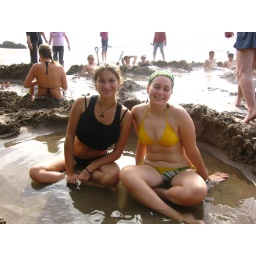
dig your own hot pool in the sand on the beach